Rubin Museum of Art

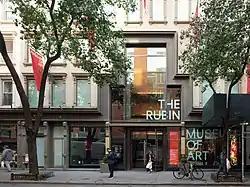
Exterior seen from 17th Street

The Rubin Museum of Art, also known as the Rubin Museum, is dedicated to the collection, display, and preservation of the art and cultures of the Himalayas, the Indian subcontinent, Central Asia and other regions within Eurasia, with a permanent collection focused particularly on Tibetan art. The museum opened in 2004 at 150 West 17th Street between the Avenue of the Americas (Sixth Avenue) and Seventh Avenue in the Chelsea neighborhood of Manhattan in New York City. In early 2024 it announced the closure of its New York City building in order to become a global "museum without walls", focusing on traveling exhibitions, long-term loans, partnerships, and digital resources.